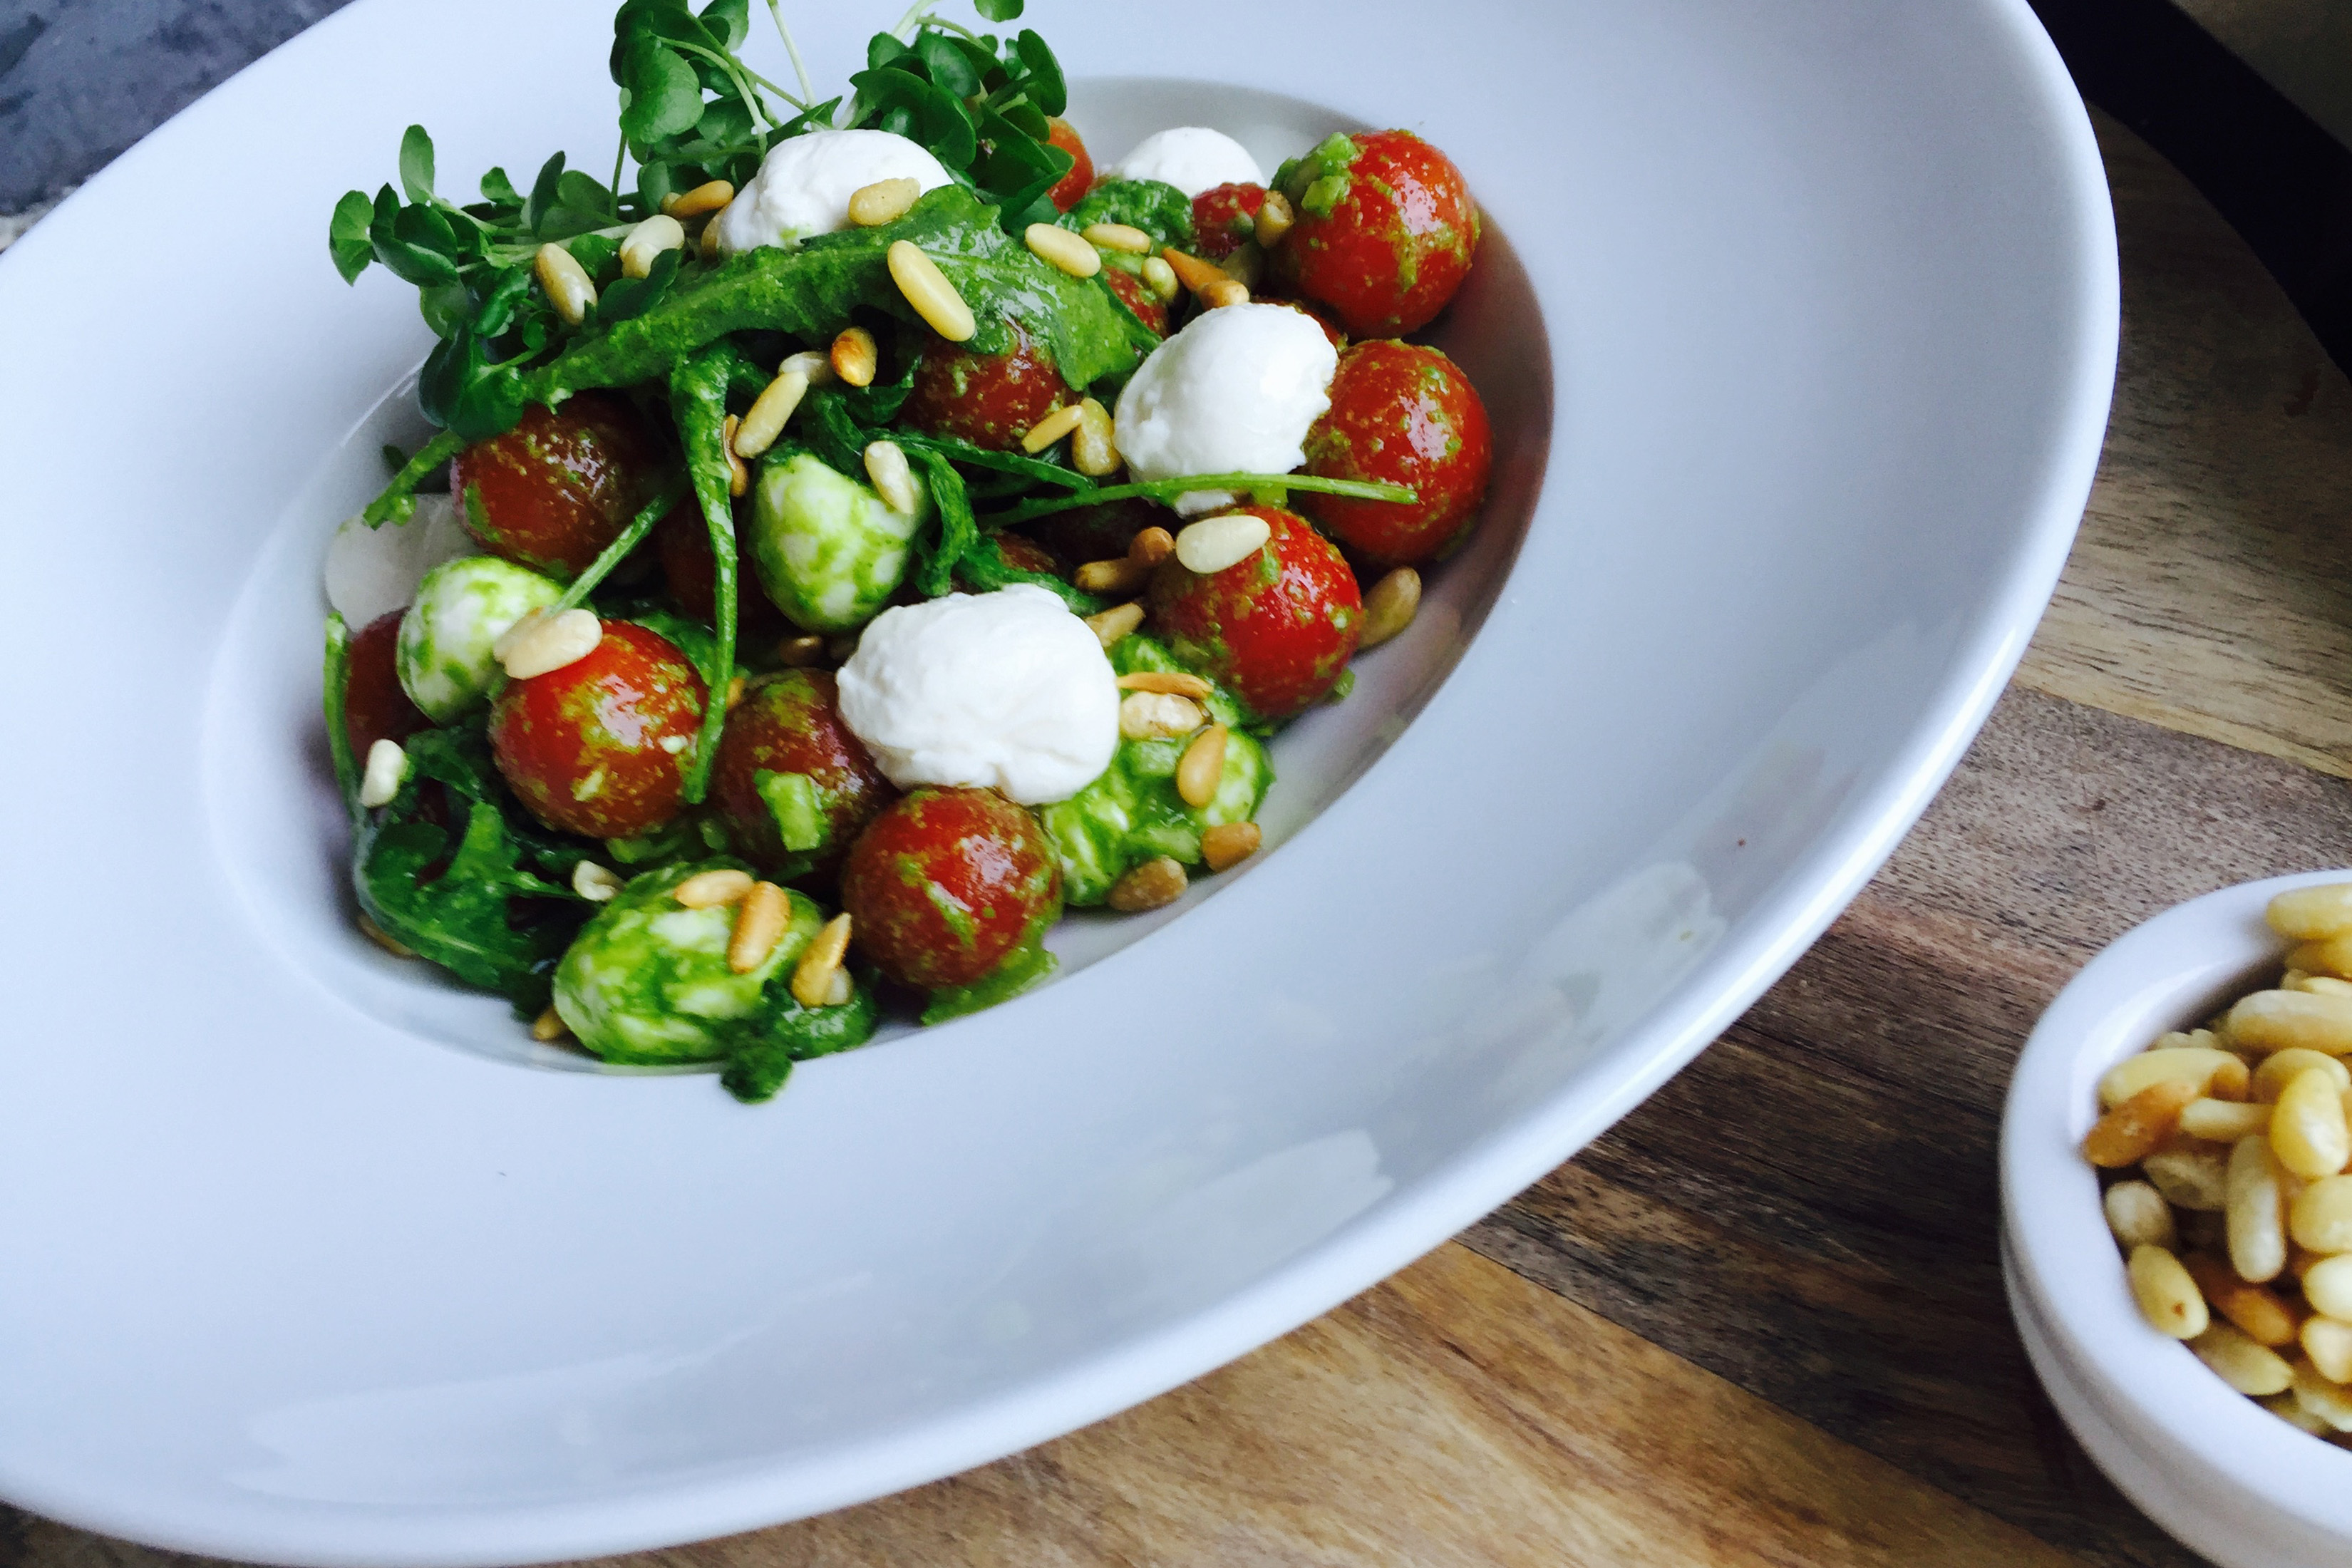
dish, food, cuisine, ingredient, salad, vegetable, feta, produce, vegetarian food, caprese salad, staple food, greek salad, mozzarella, recipe, panzanella, tomato, spinach salad, side dish, leaf vegetable, goat cheese, burrata, legume, dairy, fattoush, solanum, greek food, cherry tomatoes, chickpea, cheese